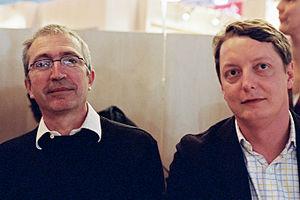
Sven Ortoli est journaliste et auteur né le 6 juillet 1953 à Saint-Mandé